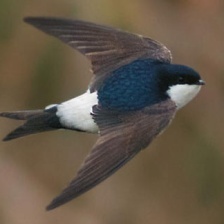
Species: COMMON HOUSE MARTIN
Scientific name: DELICHON URBICUM